Novelist

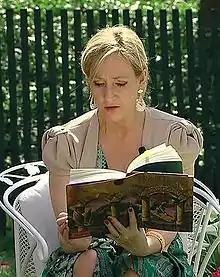
Author J. K. Rowling reads from "Harry Potter and the Sorcerer's Stone" at the Easter Egg Roll at White House. Screenshot taken from official White House video.

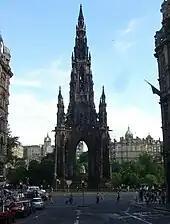
The Scott Monument on Edinburgh's Princes Street.

In contemporary British and American publishing markets, most authors receive only a small monetary advance before publication of their debut novel; in the rare exceptions when a large print run and high volume of sales are anticipated, the advance can be larger. However, once an author has established themselves in print, some authors can make steady income as long as they remain productive as writers. Additionally, many novelists, even published ones, will take on outside work, such as teaching creative writing in academic institutions, or leave novel writing as a secondary hobby.